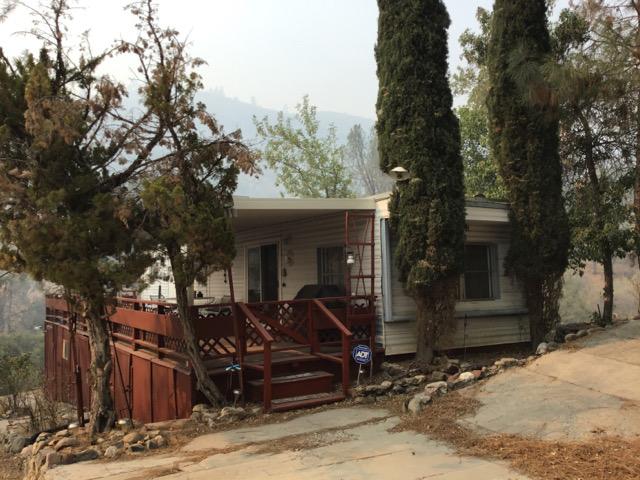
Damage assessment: no_damage